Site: brandenburg
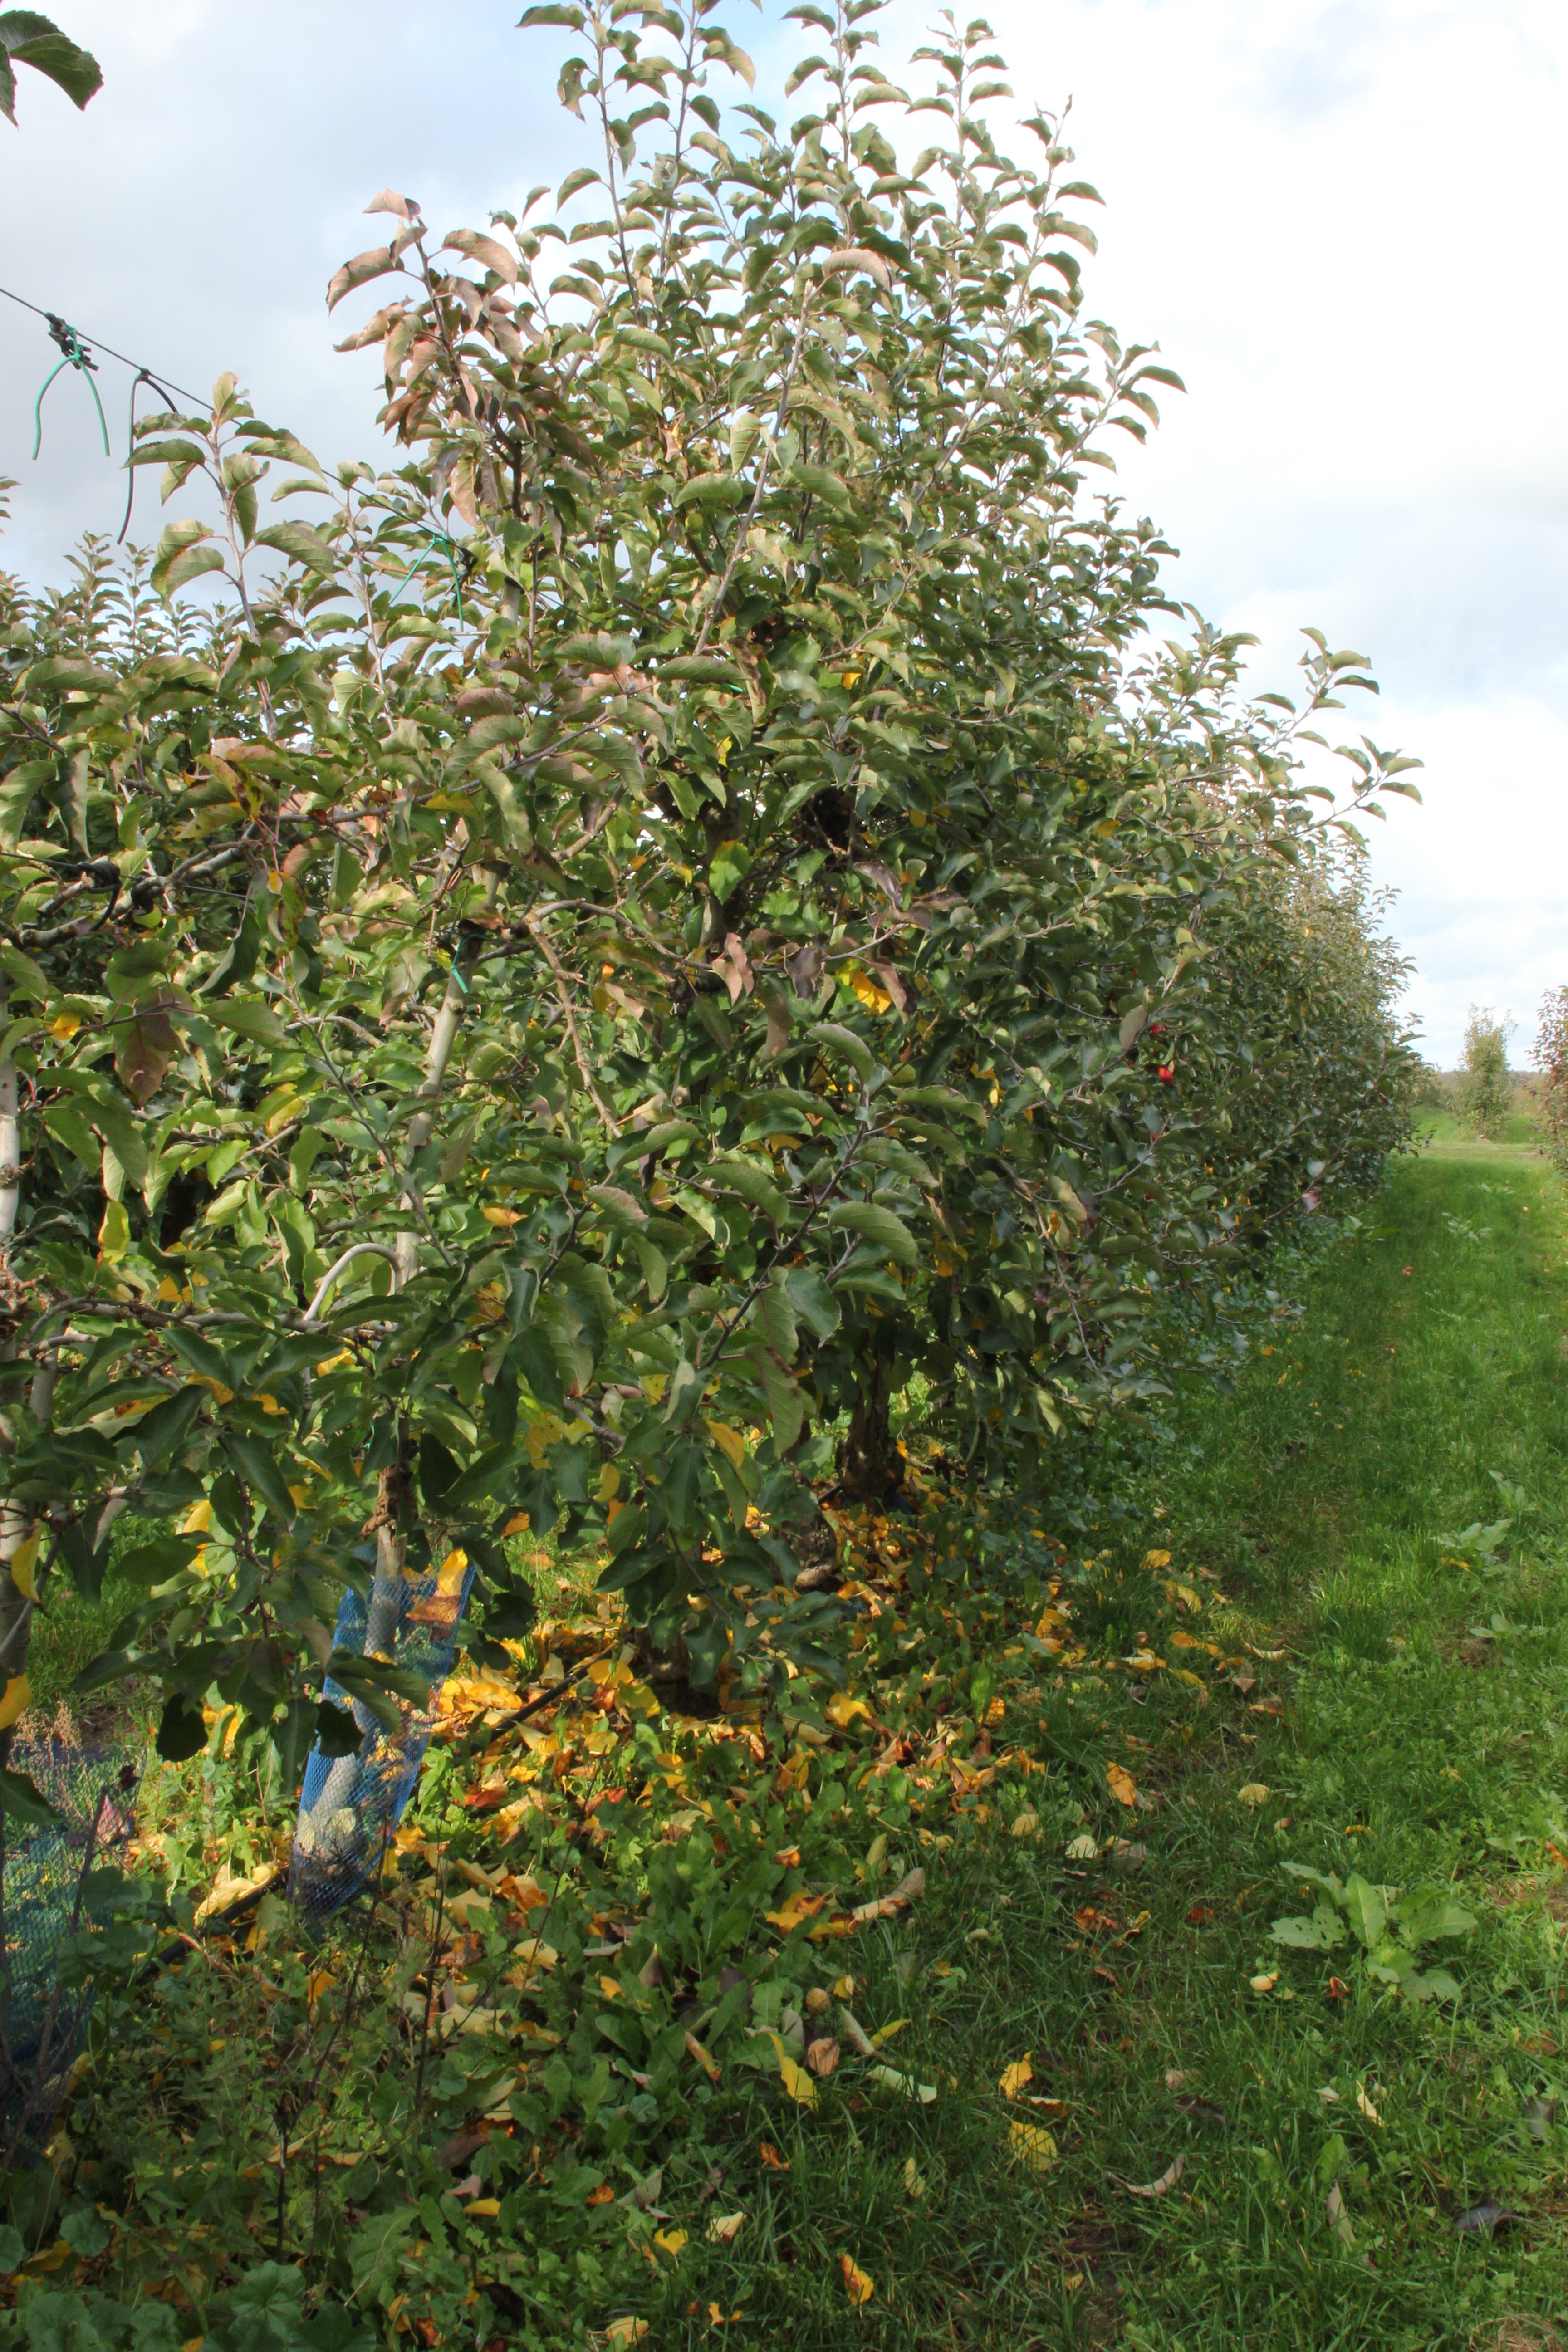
Growth stage (BBCH 91): Senescence, beginning of dormancy